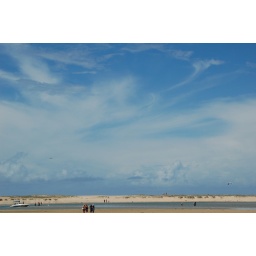
Wonderful cloud patterns above the beach on a sunny Sunday along the Central Coast, NSW, Australia.